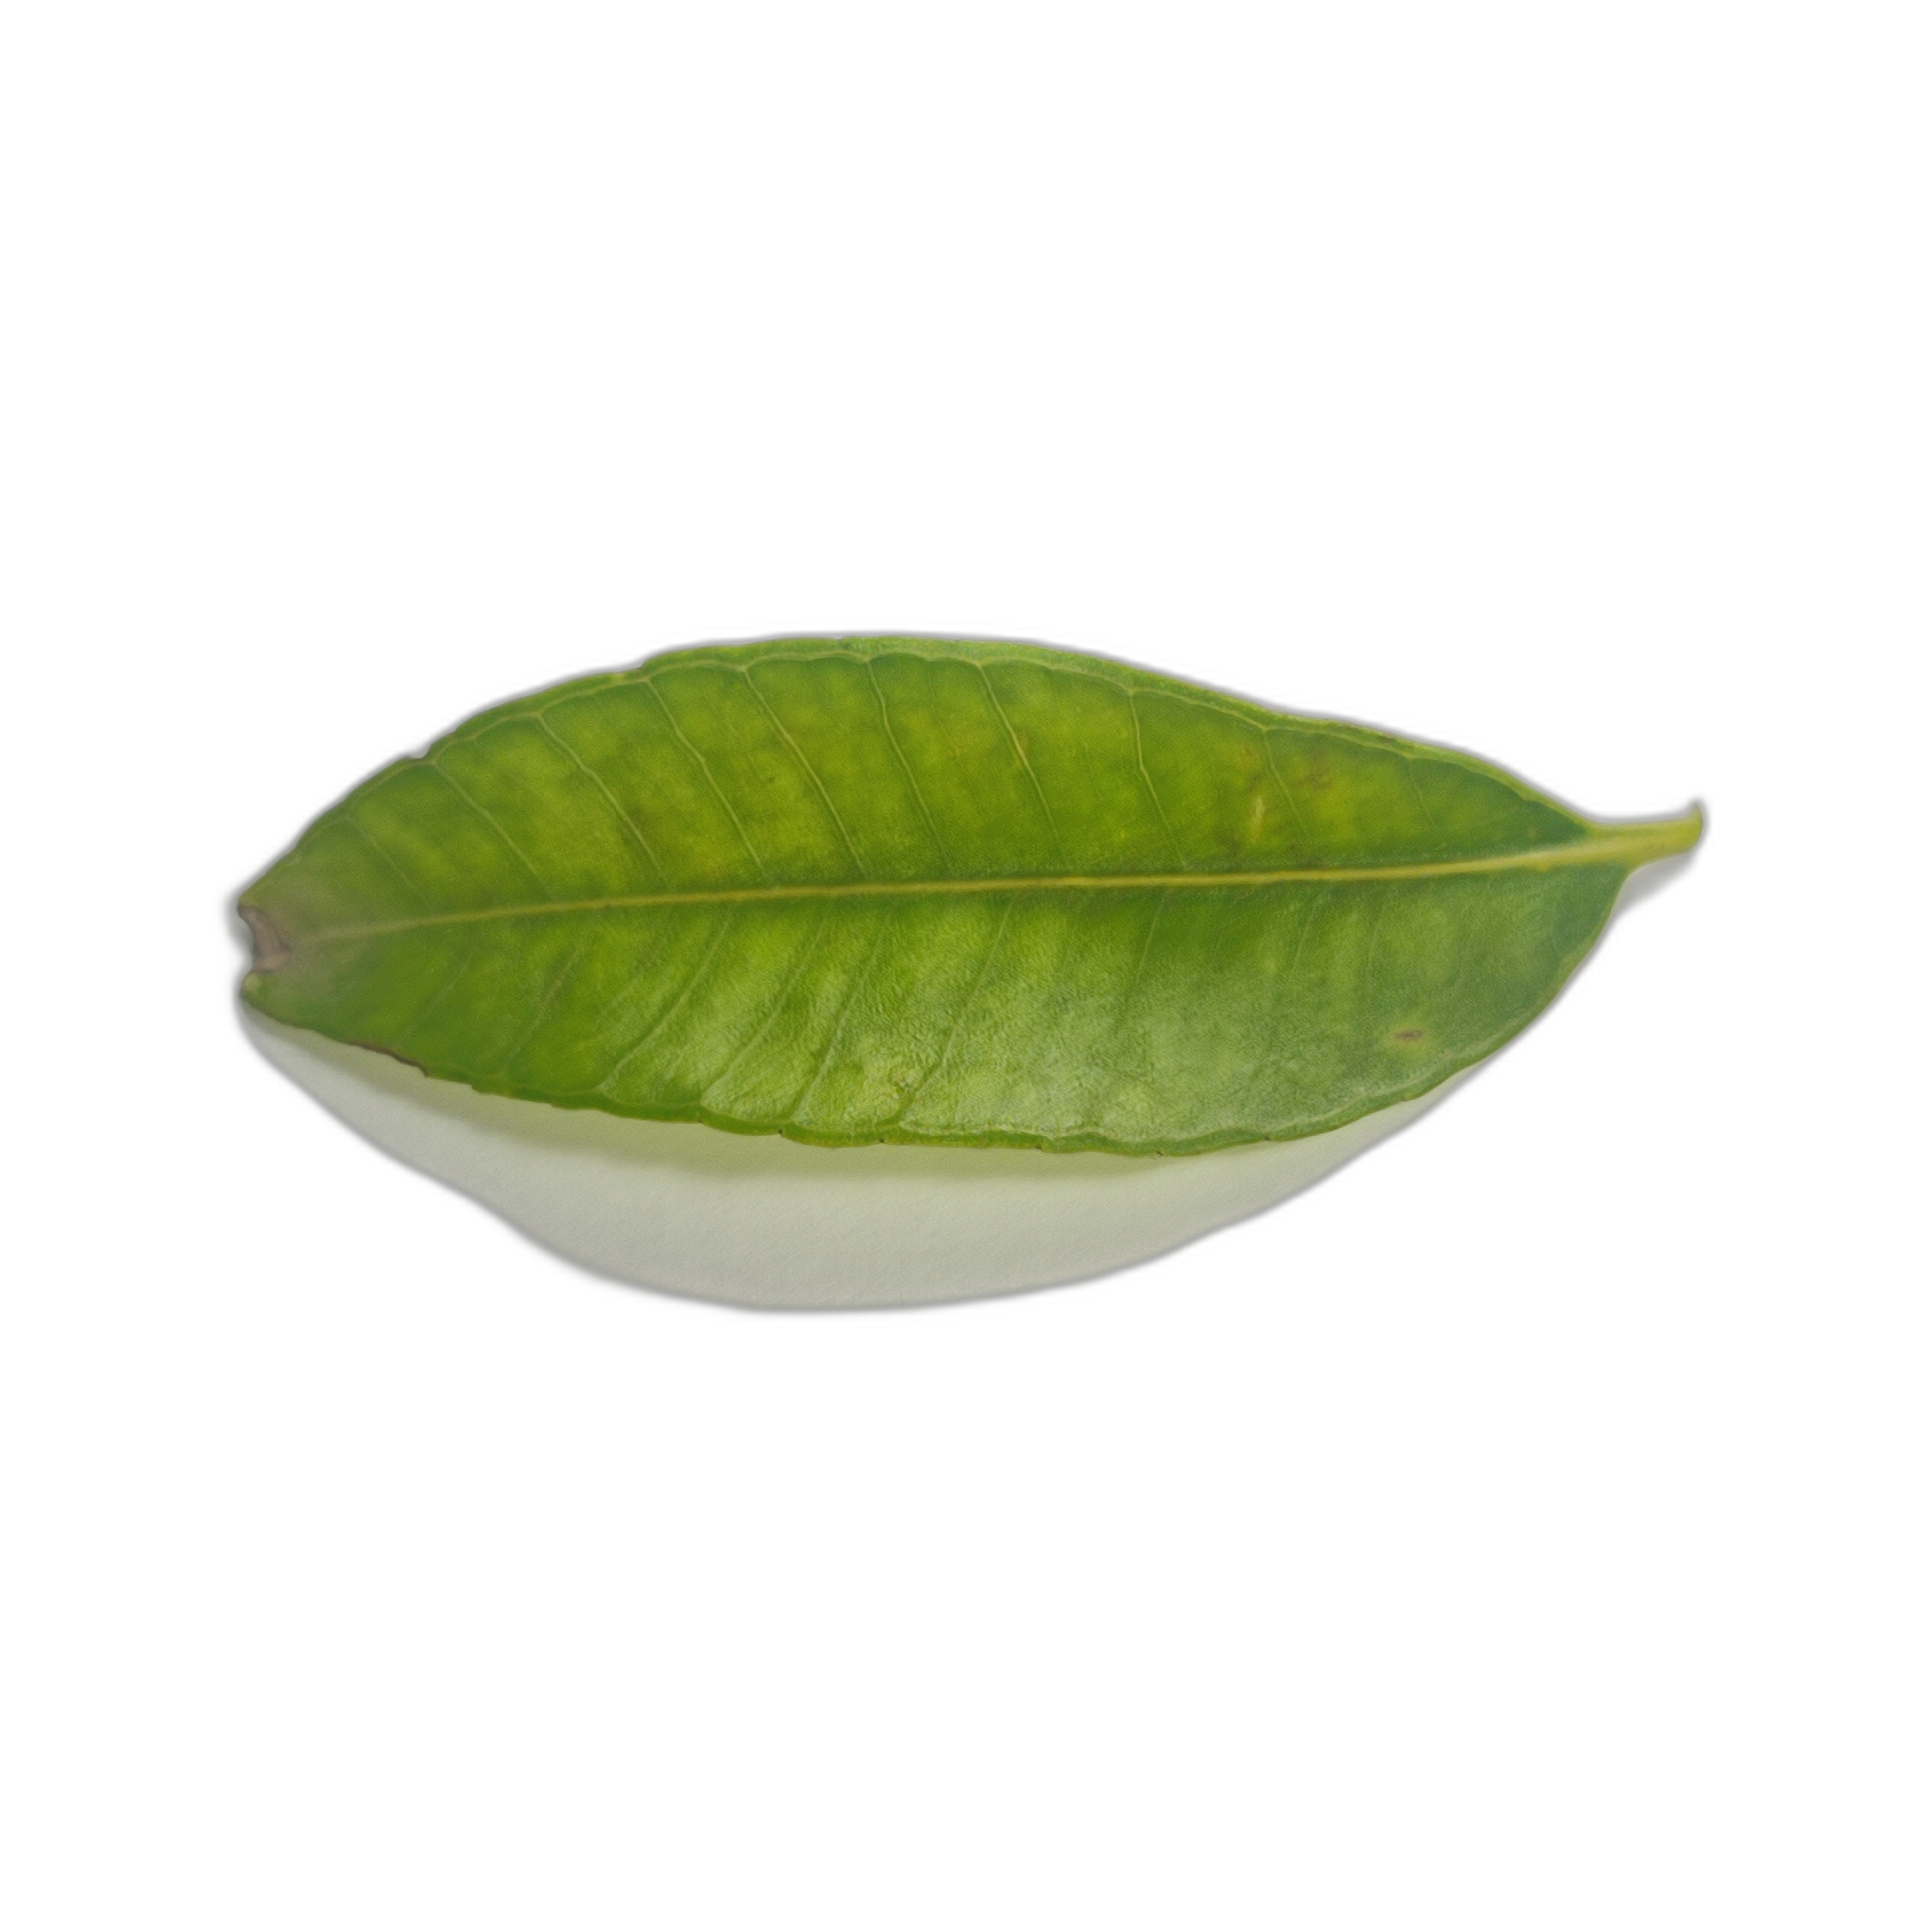
Label: healthy